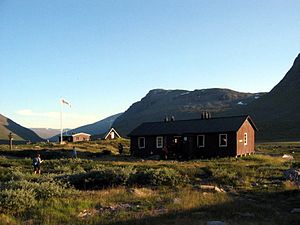
Svenska Turistföreningen
Fjeldhytte ved Singi i Kebnekaisefjeldmasivet
Svenska Turistföreningen er en svensk almennyttig organisation, som blev oprettet den 27. februar 1885 af en gruppe geologistuderende, en docent og en professor fra Uppsala Universitet. Medlemstallet var fra starten 29 personer.